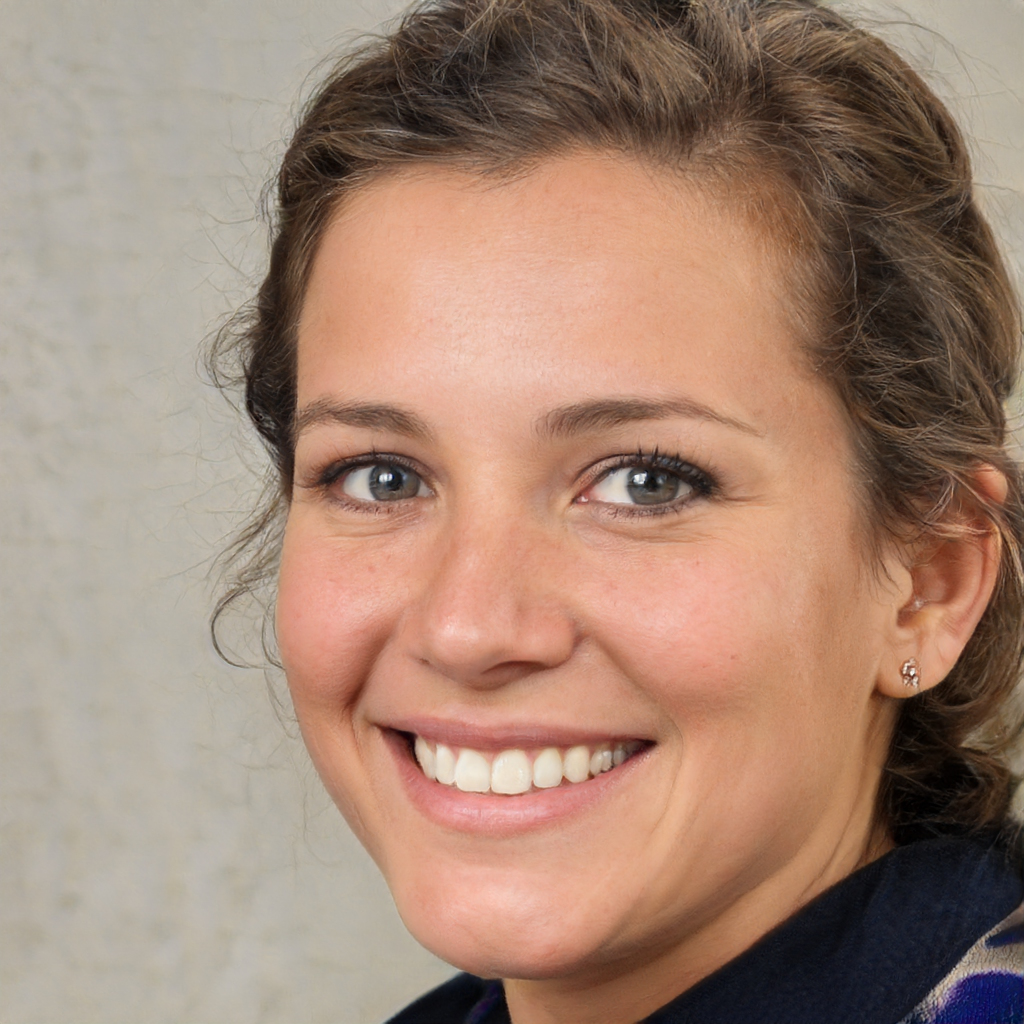
Portrait style: Real Portrait